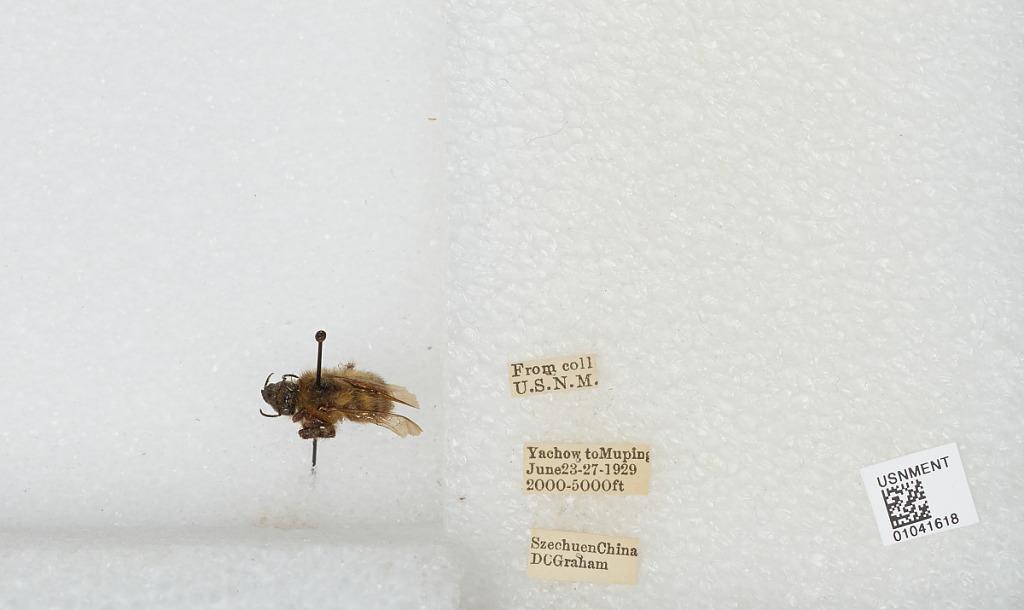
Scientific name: Bombus sp.
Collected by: D. Graham
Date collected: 1929-6-23
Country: China
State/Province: Sichuan
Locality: Yucheng to Muping